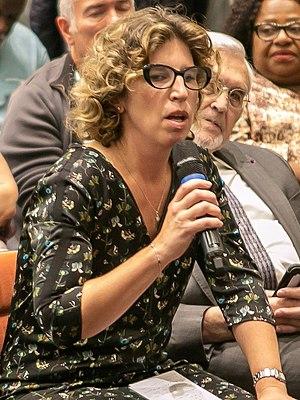
Cet article dresse, par ordre alphabétique, la liste des 577 députés français de la XVᵉ législature de la Cinquième République, ouverte le 21 juin 2017.
Les Jeunes Républicains est le mouvement de jeunesse du parti politique français Union pour un mouvement populaire puis Les Républicains.
Marie Guévenoux, née le 2 novembre 1976 à Amiens, est une femme politique française.